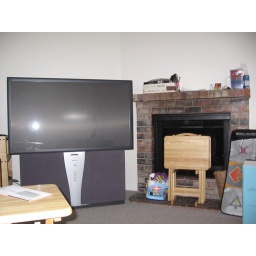
The plan here is to move the tv in front of the fire place to clear up some wall space.